North Carolina Highway 157

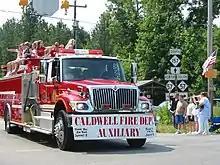
An Independence Day parade along NC 157 at the NC 57 intersection.

After crossing into Orange County, NC 157 runs adjacent to the Little River Regional Park and Natural Area. NC 157 generally continues to the northwest, with several curves that adjust its orientation. The highway crosses the North Fork Little River before turning northward toward Caldwell. NC 157 meets NC 57 at an at-grade intersection in the unincorporated community of Caldwell. Between NC 57 and Barry Road, NC 157 generally follows a northerly alignment. NC 157 diverges to the northwest at Barry Road and enters Person County northwest of the intersection. After crossing into Person County, NC 157 continues to follow a northwestward orientation until reaching Hurdle Mills. Nearing Hurdle Mills, the highway begins to parallel the Flat River and begins to pass residential neighborhoods. The highway enters Hurdle Mills from the southeast, intersecting Hurdle Mills Road at an at-grade T-intersection. At the intersection, NC 157 turns to the northeast to follow Hurdle Mills Road toward Roxboro. As it exits the community, NC 157 crosses the Flat River. North of Hurdle Mills, the highway primarily runs through a rural area with several farms and multiple forested areas. As NC 157 approaches Roxboro, it runs adjacent to several residential neighborhoods located near the highway. Southwest of Roxboro, the highway meets Wrenn Crumpton Road and Patterson Drive at a four-way stop intersection. Wrenn Crumpton Road runs west to NC 49 while Patterson Drive runs east to US 501 and NC 57. As NC 157 enters into Roxboro from the southeast, the road name changes from Hurdle Mills Road to Main Street. The highway continues for through a residential area of southern Roxboro. NC 157 then reaches its northern terminus at an intersection with US 158, US 501, and NC 57 south of downtown Roxboro.